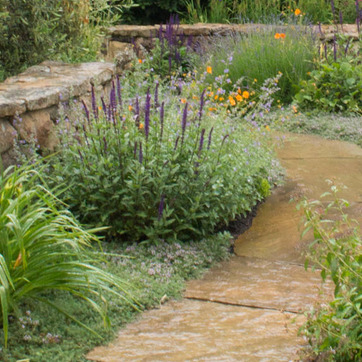
Material: foliage